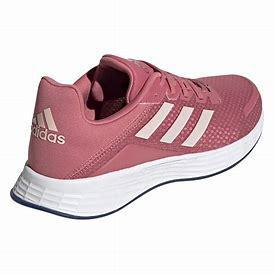
Brand: Adidas
Model: Duramo SL